Hortensius (crater)

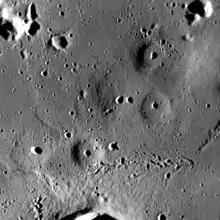
Image of lunar domes north of Hortensius, from Lunar Reconnaissance Orbiter

It lies some distance to the west-southwest of the prominent crater Copernicus. Hortensius is circular and cup-shaped, with a small floor at the midpoint of the sloping interior walls. The interior has a higher albedo than the surrounding lunar mare, despite traces of ray material from Copernicus.